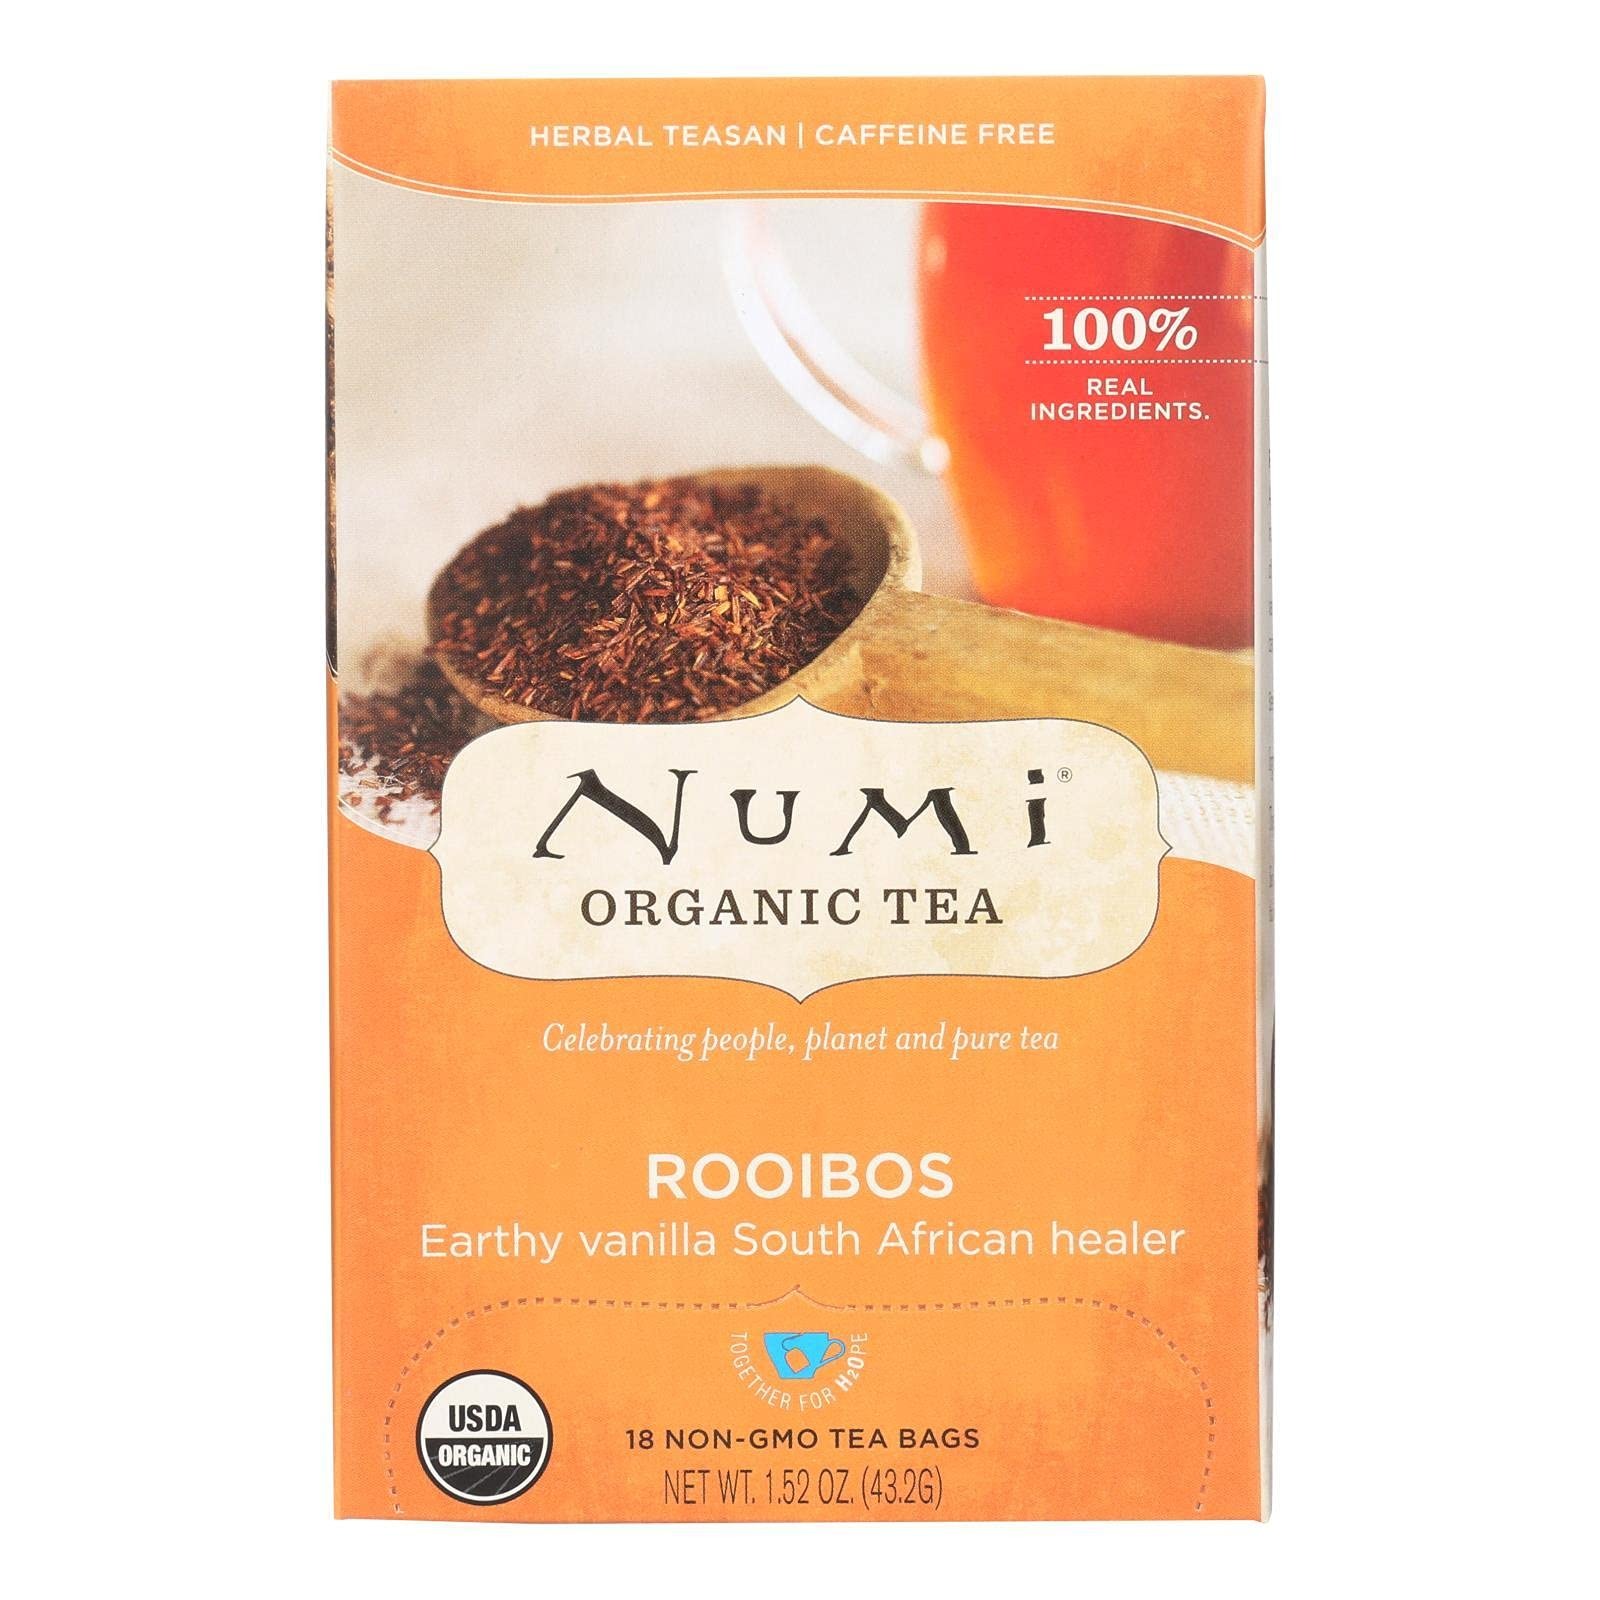
Item Name: Numi Tea Organic Rooibos Herb Herbal Tea ( 6x18 BAG)
Bullet Point: 6x18 BAG
Product Description: Numi Tea 6X 18 Bag Organic Rooibos Herb Herbal Tea Rooibos Is A South African Herb Rich In Anti-Oxidants And Soothing To The Nerves. Its Deep, Earthy Taste Makes It A Perfect Caffeine-Free Alternative To Black Tea.: (Note: This Product Description Is Informational Only. Always Check The Actual Product Label In Your Possession For The Most Accurate Ingredient Information Before Use. For Any Health Or Dietary Related Matter Always Consult Your Doctor Before Use.)
Value: 108.0
Unit: Count

Price: 5.96